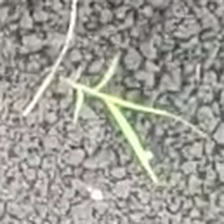
Weed species: Digitaria_SP_(Digitaria Sanguinalis )